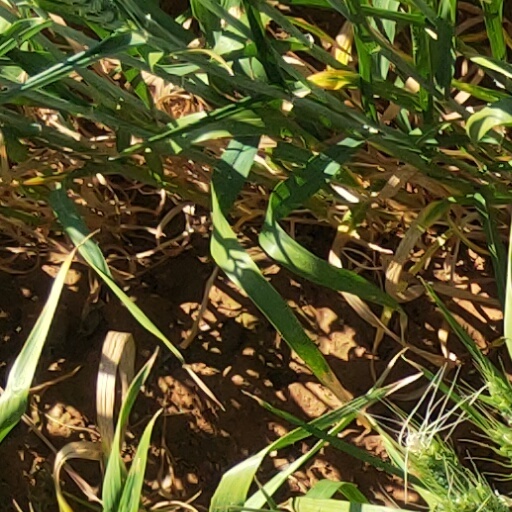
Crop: wheat